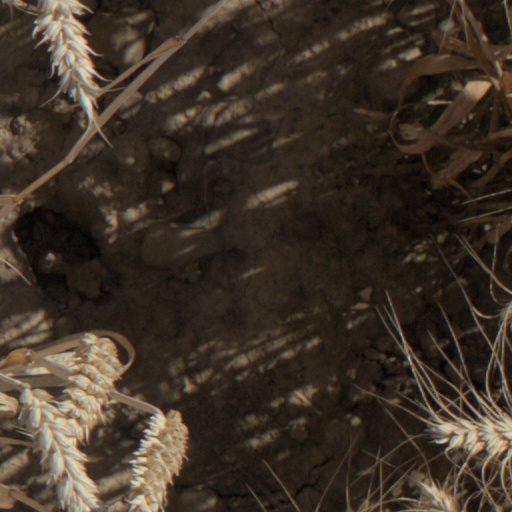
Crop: wheat